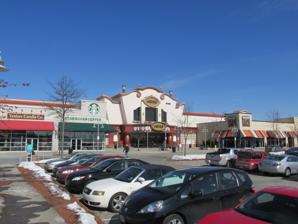
Building: The Loop (shopping center)
Country: United States of America
Year built: 2000
Shopping mall in Methuen, Massachusetts The Loop Location Methuen, Massachusetts , U.S. Opening date September 4, 1973 (Methuen Mall) 1999 (The Loop) Closing date 1997 (Methuen Mall) Previous names Methuen Mall Developer First Hartford Realty Owner Charter Realty No. of stores and services 70+ (Methuen Mall) 27(The Loop) No. of anchor tenants 2 (Methuen Mall) 4 (The Loop) Total retail floor area 500,406 square feet (46,489.2 m 2 ) (Methuen Mall) 304,000 square feet (28,200 m 2 ) (The Loop) No. of floors 1 The Loop , formerly Methuen Mall , is a shopping mall in Methuen, Massachusetts , United States. It was built in 1973 as an enclosed shopping mall on a 60-acre (240,000 m 2 ) site and initially included Howlands and Sears as its anchor stores , as well as 70 other retailers. In 1977, Howlands was replaced by Jordan Marsh , while Filene's Basement was added in the 1980s. Methuen Mall suffered a significant loss in tenancy after both Sears and Filene's Basement moved to The Mall at Rockingham Park across the state line in Salem, New Hampshire . It remained in operation until 1997 and was demolished in early 1999, undergoing redevelopment soon afterward into a strip mall known as The Loop. Major tenants of The Loop are The Home Depot , Marshalls , and AMC Theatres . History In July 1972, Manchester, Connecticut –based First Hartford Realty announced construction of Methuen Mall. The site chosen for the mall was on Massachusetts Route 213 between Interstate 93 and Interstate 495 , on a 22-acre (8.9 ha) plot of land which was previously a portion of the Mann family apple orchard. At the time of development, First Hartford Realty had confirmed that the mall would cost about $14 million to build, and would include Sears and White Plains, New York –based Howlands department store as the anchor stores. The original plans for the Methuen Mall were to have Sears and Sutherlands as its anchors. However, Sutherlands, a department store based in nearby downtown Lawrence, chose to expand its Essex Street store and open a second store in Andover instead, Both stores would close a few years later. By January 1973, mall developers had confirmed that Sears would open by September, with the rest of the mall following soon afterward. The 137,000-square-foot (12,700 m 2 ) store included more than fifty departments for merchandise, as well as a 23,000-square-foot (2,100 m 2 ) automotive repair center in the parking lot. Howlands, whose store was the largest in the chain, opened on September 17  in the spot intended for Sutherlands. The rest of the mall then opened on November 5. In 1977, Howlands closed and was replaced by Jordan Marsh . In 1982, Filene's Basement opened a 25,000-square-foot (2,300 m 2 ) store as the mall's third anchor. Sold to JMB Realty after development, the mall was sold again to MetLife in 1984 along with a Caldor -anchored strip mall adjacent to Methuen Mall, and Auburn Mall in Auburn, Massachusetts . 1990s In 1990, New England Development announced the development of The Mall at Rockingham Park across the state line in Salem, New Hampshire . Shortly before the opening of the Rockingham Park mall, the Methuen Mall had a vacancy rate of four percent. The building of the Rockingham Park mall posed major challenges for the Methuen Mall, due in part to New Hampshire's lack of sales tax. As the Rockingham Park mall would also contain a Sears among its anchor stores, MetLife representatives stated that they were unsure if Sears would shutter its Methuen store upon opening of the Salem location, but also felt that they would be able to secure a new tenant should the Sears close. By 1992, both Sears and Filene's Basement had moved to Mall at Rockingham Park. Ann & Hope moved into the former Sears location in 1993. This store closed in 1995 along with Jordan Marsh, leaving the mall without an anchor. As of 1996, the mall had lost more than a quarter of its 65 tenants. When the only nearby convention center closed, the mall attempted a novel strategy to attract customers, opening an expo center in the former Ann & Hope. The center's first event was an all-night rave . Nonetheless, business continued to diminish at the mall until the only remaining tenant was an Applebee's restaurant. When new developers attempted to evict the Applebee's, it refused. The developers then demolished the rest of the mall around the restaurant. Eventually, it lost a long court battle and vacated the property. Demolition and redevelopment When the Methuen Mall finally closed, the city of Methuen took a huge financial hit, seeing property tax revenue fall from US$60 million annually to US$18 million annually for the site alone. In 2000, the land was redeveloped by a joint venture between The Brickstone Companies and The Wilder Companies of Boston into a new project called The Loop. The new, non-enclosed shopping center has no real anchor stores, but contains a Home Depot , AMC Theatres , and Marshalls , as well as about twenty smaller businesses, including Pearle Vision , a store that was in the original Methuen Mall. The Stop & Shop at the Loop closed in February 2020. Being replaced with two stores, One Stop Liquor, and BioLife. The Loop is owned and managed by Charter Realty. References